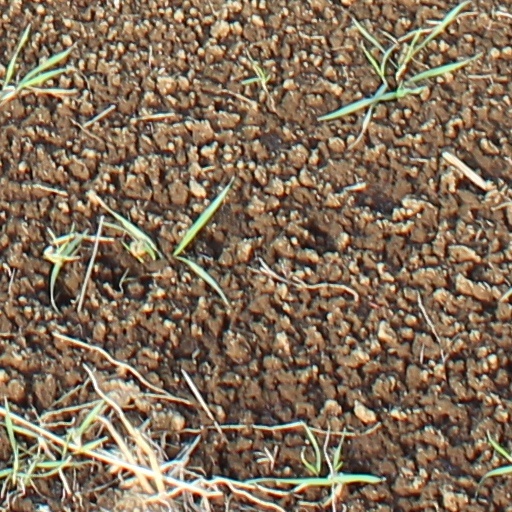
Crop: wheat